Biblical clothing

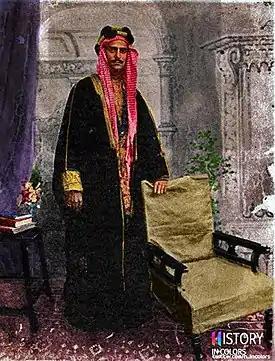
An adorned bisht, similar to the biblical meʻil, worn with a keffiyeh by the Crown Prince of the Emirate of Muhammara

The earliest and most basic garment was the "ʿezor" (all pronunciations are approximate) or "ḥagor", an apron around the hips or loins, that in primitive times was made from the skins of animals. It was a simple piece of cloth worn in various modifications, but always worn next to the skin. Priests wore an ʿezor of linen known as a ephod. If worn for mourning, it was called a "saq". The ʿizār worn by Muslims as an undergarment as part of the ihram clothing worn during the Hajj is a cognate of ʿezor; it is also a term still in use in Yemen.